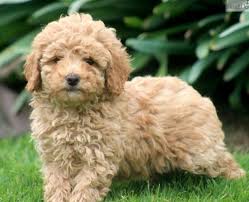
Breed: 200-n000010-miniature_poodle